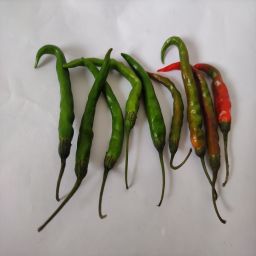
Crop: Chile Pepper
Quality: Ripe